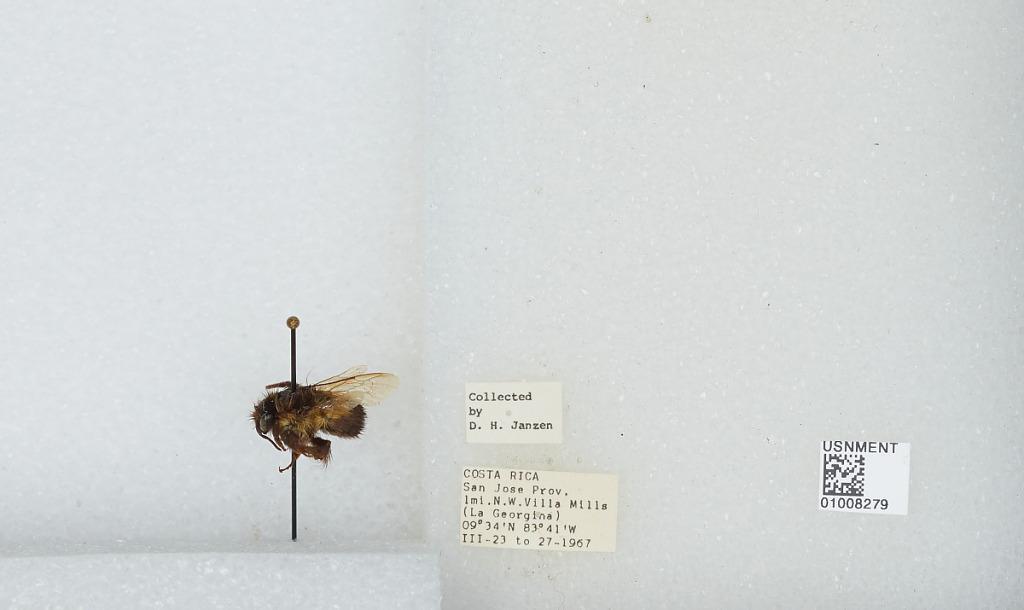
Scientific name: Bombus (Pyrobombus) ephippiatus (Say)
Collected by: D. Janzen
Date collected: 1967-3-23
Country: Costa Rica
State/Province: San Jose
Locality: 1 mile northwest of Villa Mills (La Georgina)
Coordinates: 9.5583, -83.7239